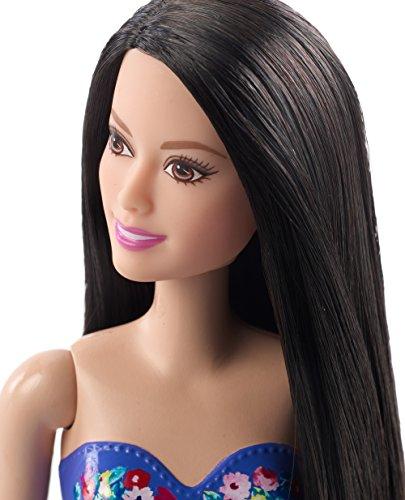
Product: Barbie Beach Raquelle Doll
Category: Toys & Games | Dolls & Accessories | Dolls
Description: Raquelle doll makes waves in a bright swimsuit with bold print, beautiful colors and unique silhouette.
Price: $5.69
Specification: ProductDimensions:3.1x2x12.8inches|ItemWeight:5.3ounces|ShippingWeight:6.4ounces(Viewshippingratesandpolicies)|DomesticShipping:ItemcanbeshippedwithinU.S.|InternationalShipping:ThisitemcanbeshippedtoselectcountriesoutsideoftheU.S.LearnMore|ASIN:B01682HQ9Q|Itemmodelnumber:DGT80|Manufacturerrecommendedage:36months-10years